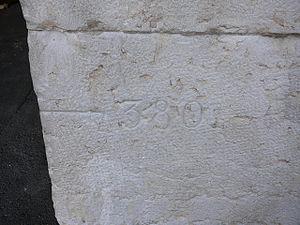
Nombre gravé dans la pierre près de l'entrée du fort Saint-Irénée à Lyon, à 1 mètre du sol. Il ne peut s'agir de l'altitude, trop grande pour cet endroit.
Le fort Saint-Irénée, construit de 1832 à 1842, fait partie de la première ceinture de Lyon.